John Mosman (apothecary)

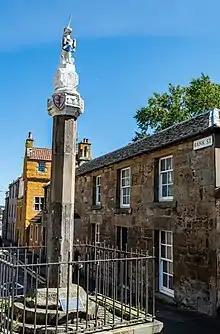
The Mercat Cross of Inverkeithing

Mosman worked for the households of James IV of Scotland and the queen consort Margaret Tudor supplying medicines and spices, herbal remedies, and providing treatments.